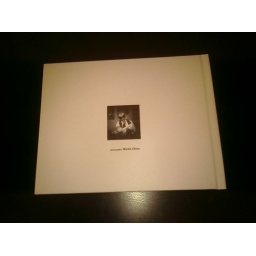
'Toying With Reality' coffee table book...(photography book by Martin Glenn)